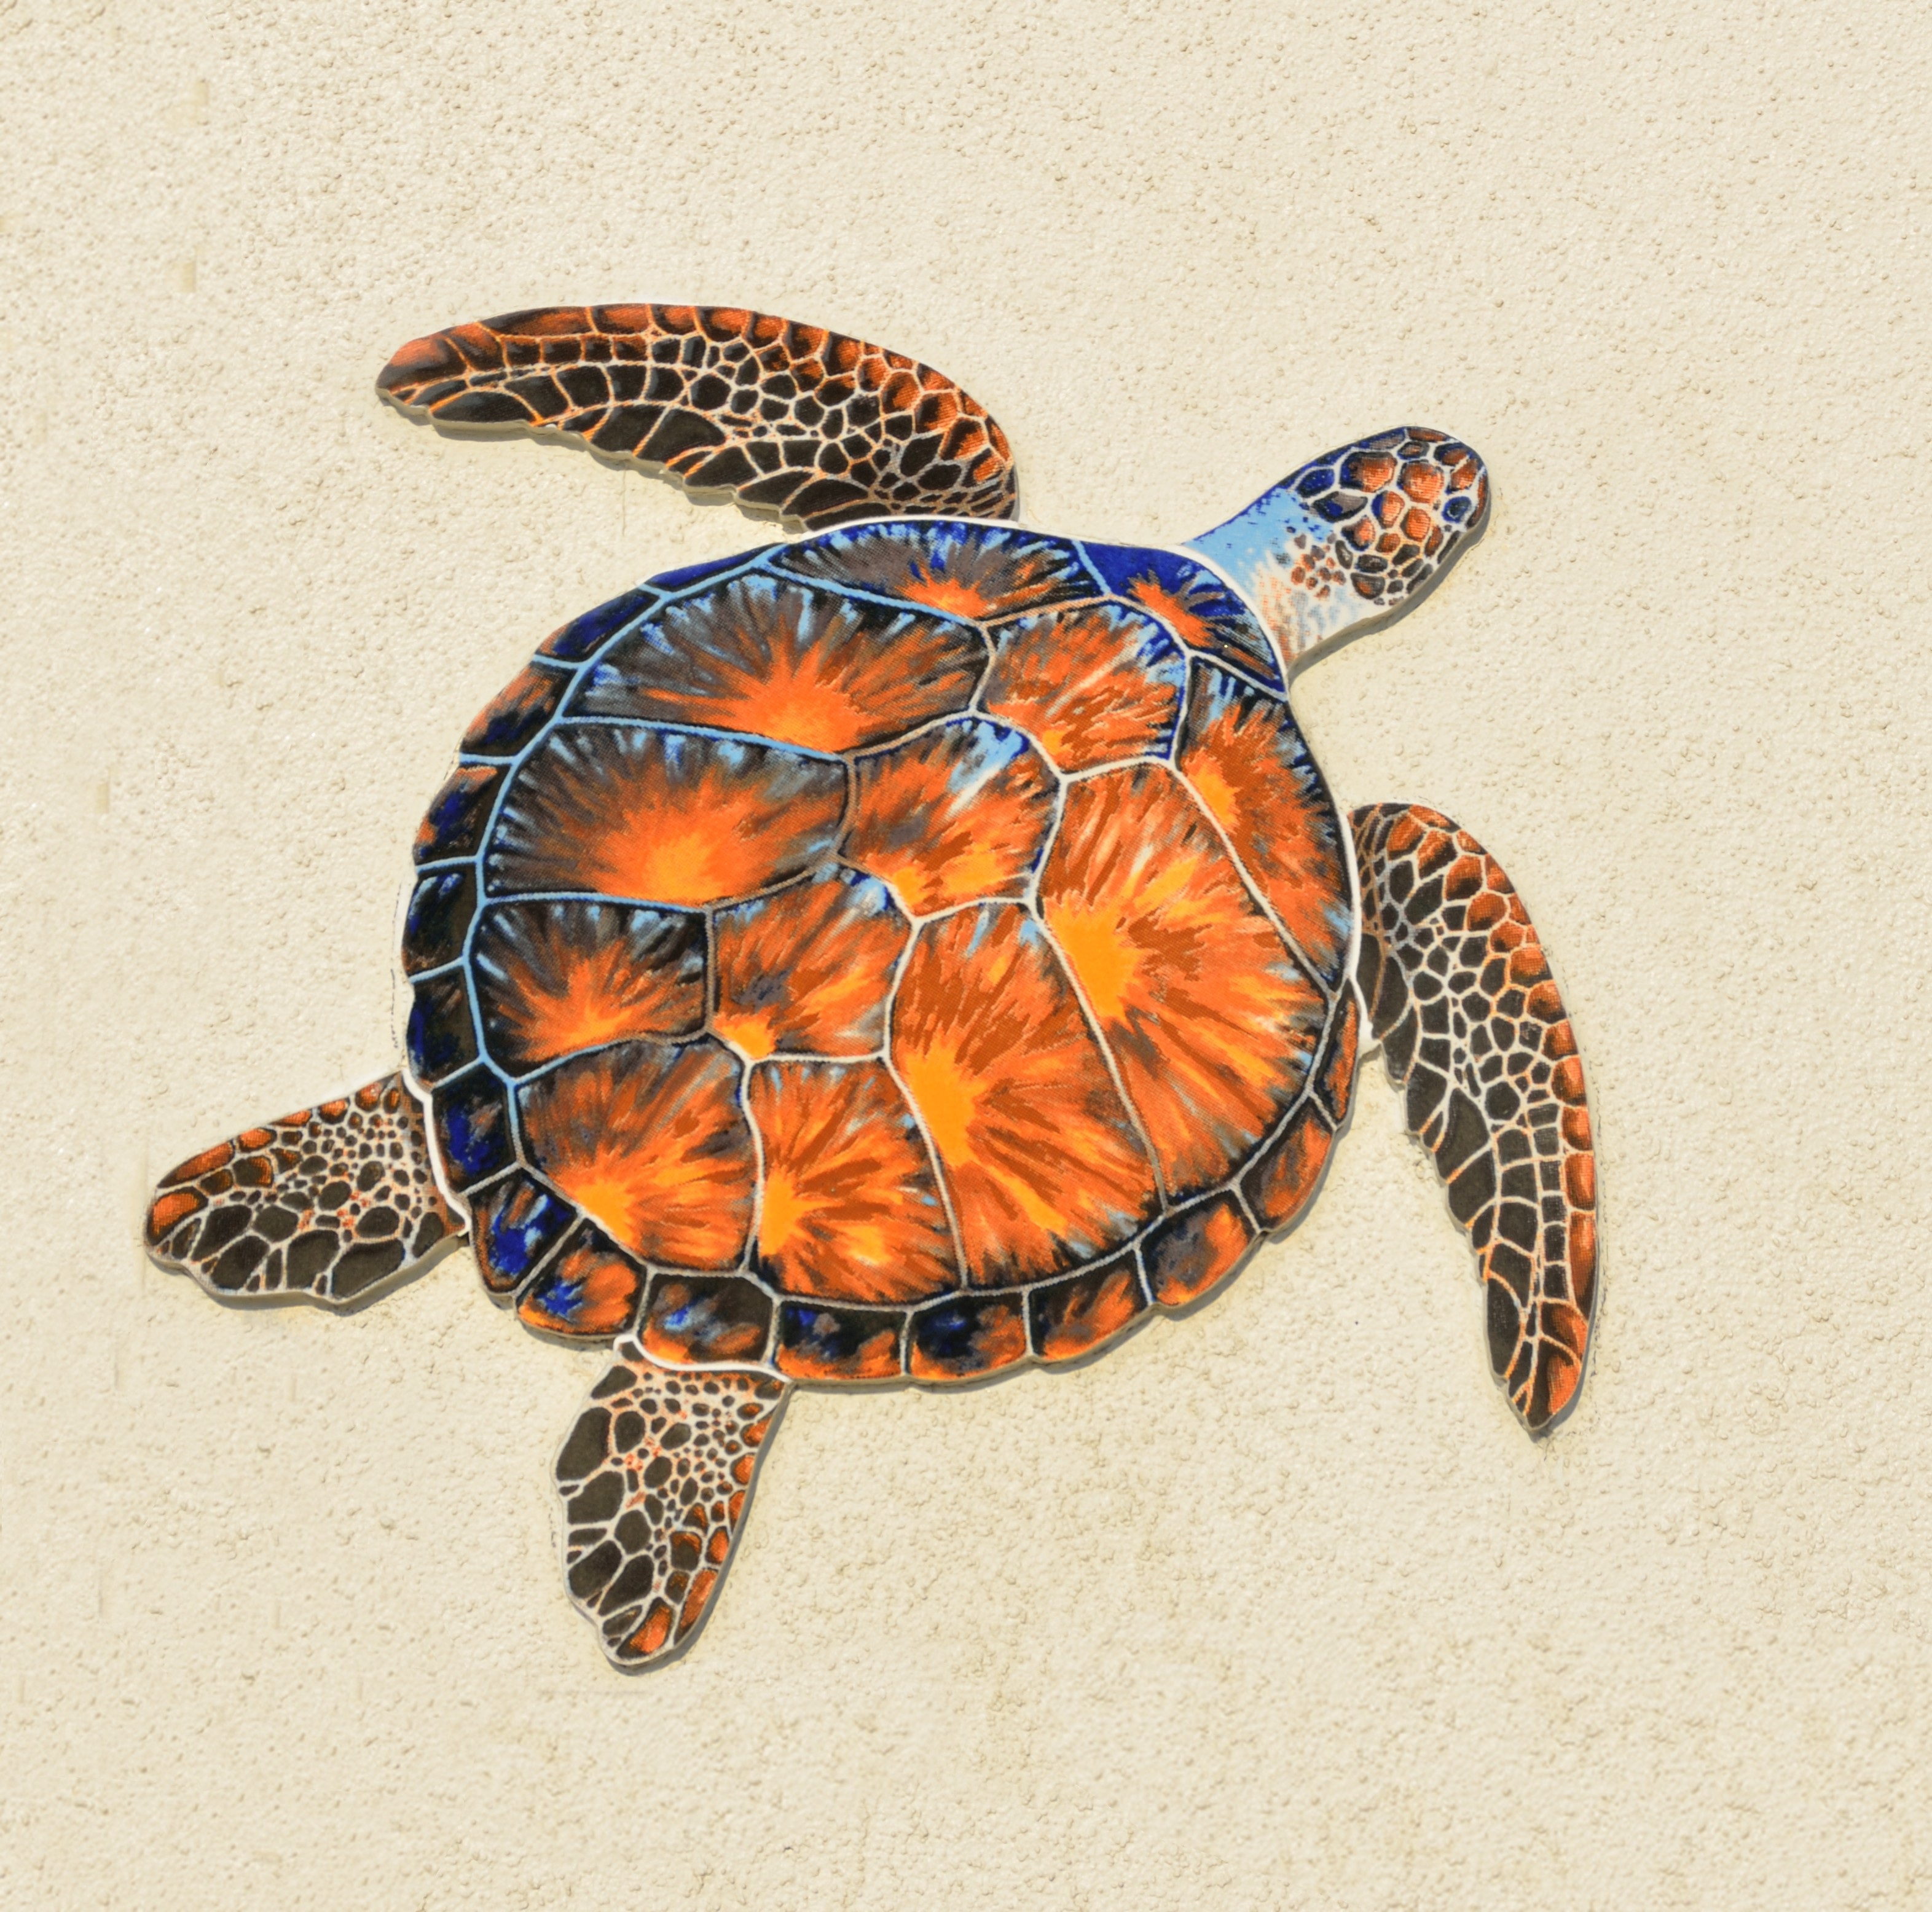
nature, animal, wall, wildlife, wild, tropical, aquatic, turtle, sea turtle, reptile, shell, art, background, illustration, design, bright, marine, tortoise, vertebrate, backdrop, ecosystem, emydidae